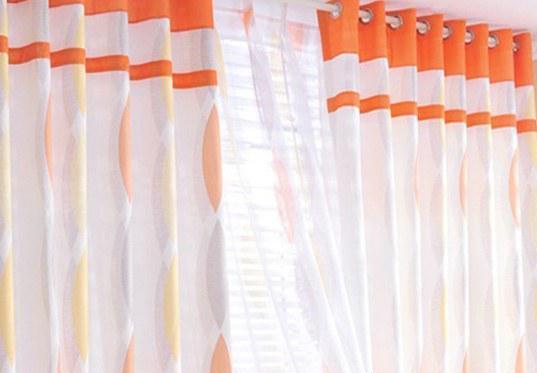
Texture: gauzy